Hyper Projection Engeki: Haikyu!!

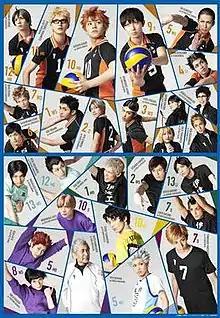
Promotional visual for "Flight" (2019)

is a series of 2.5D stage plays directed by Worry Kinoshita and written by Norihito Nakayashiki, based on the manga "Haikyu!!" by Haruichi Furudate. Since its debut in 2015, the series has amassed over 320,000 viewers during its run, spanning over a total of ten stage plays.